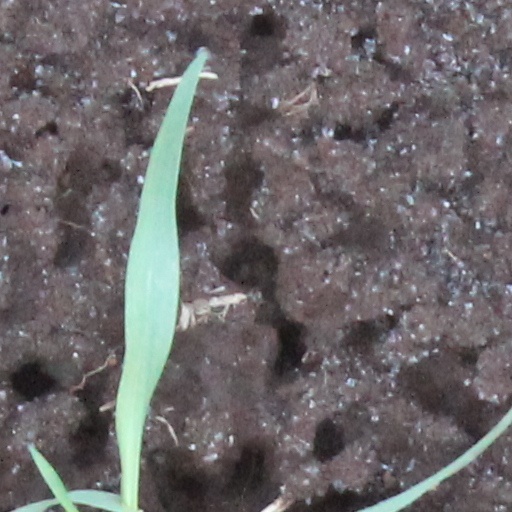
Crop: wheat